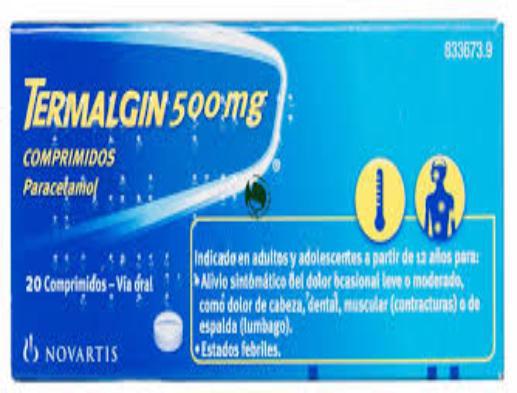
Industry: Medical